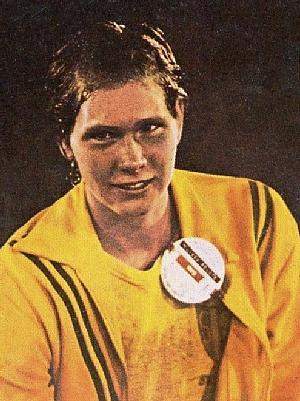
Melissa Louise Belote, née le 16 octobre 1956 à Washington, est une ancienne nageuse américaine spécialiste des épreuves de dos crawlé.